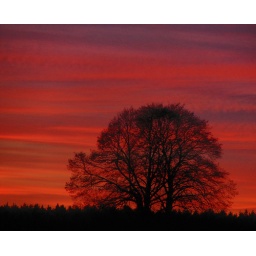
a red sky in winter time...